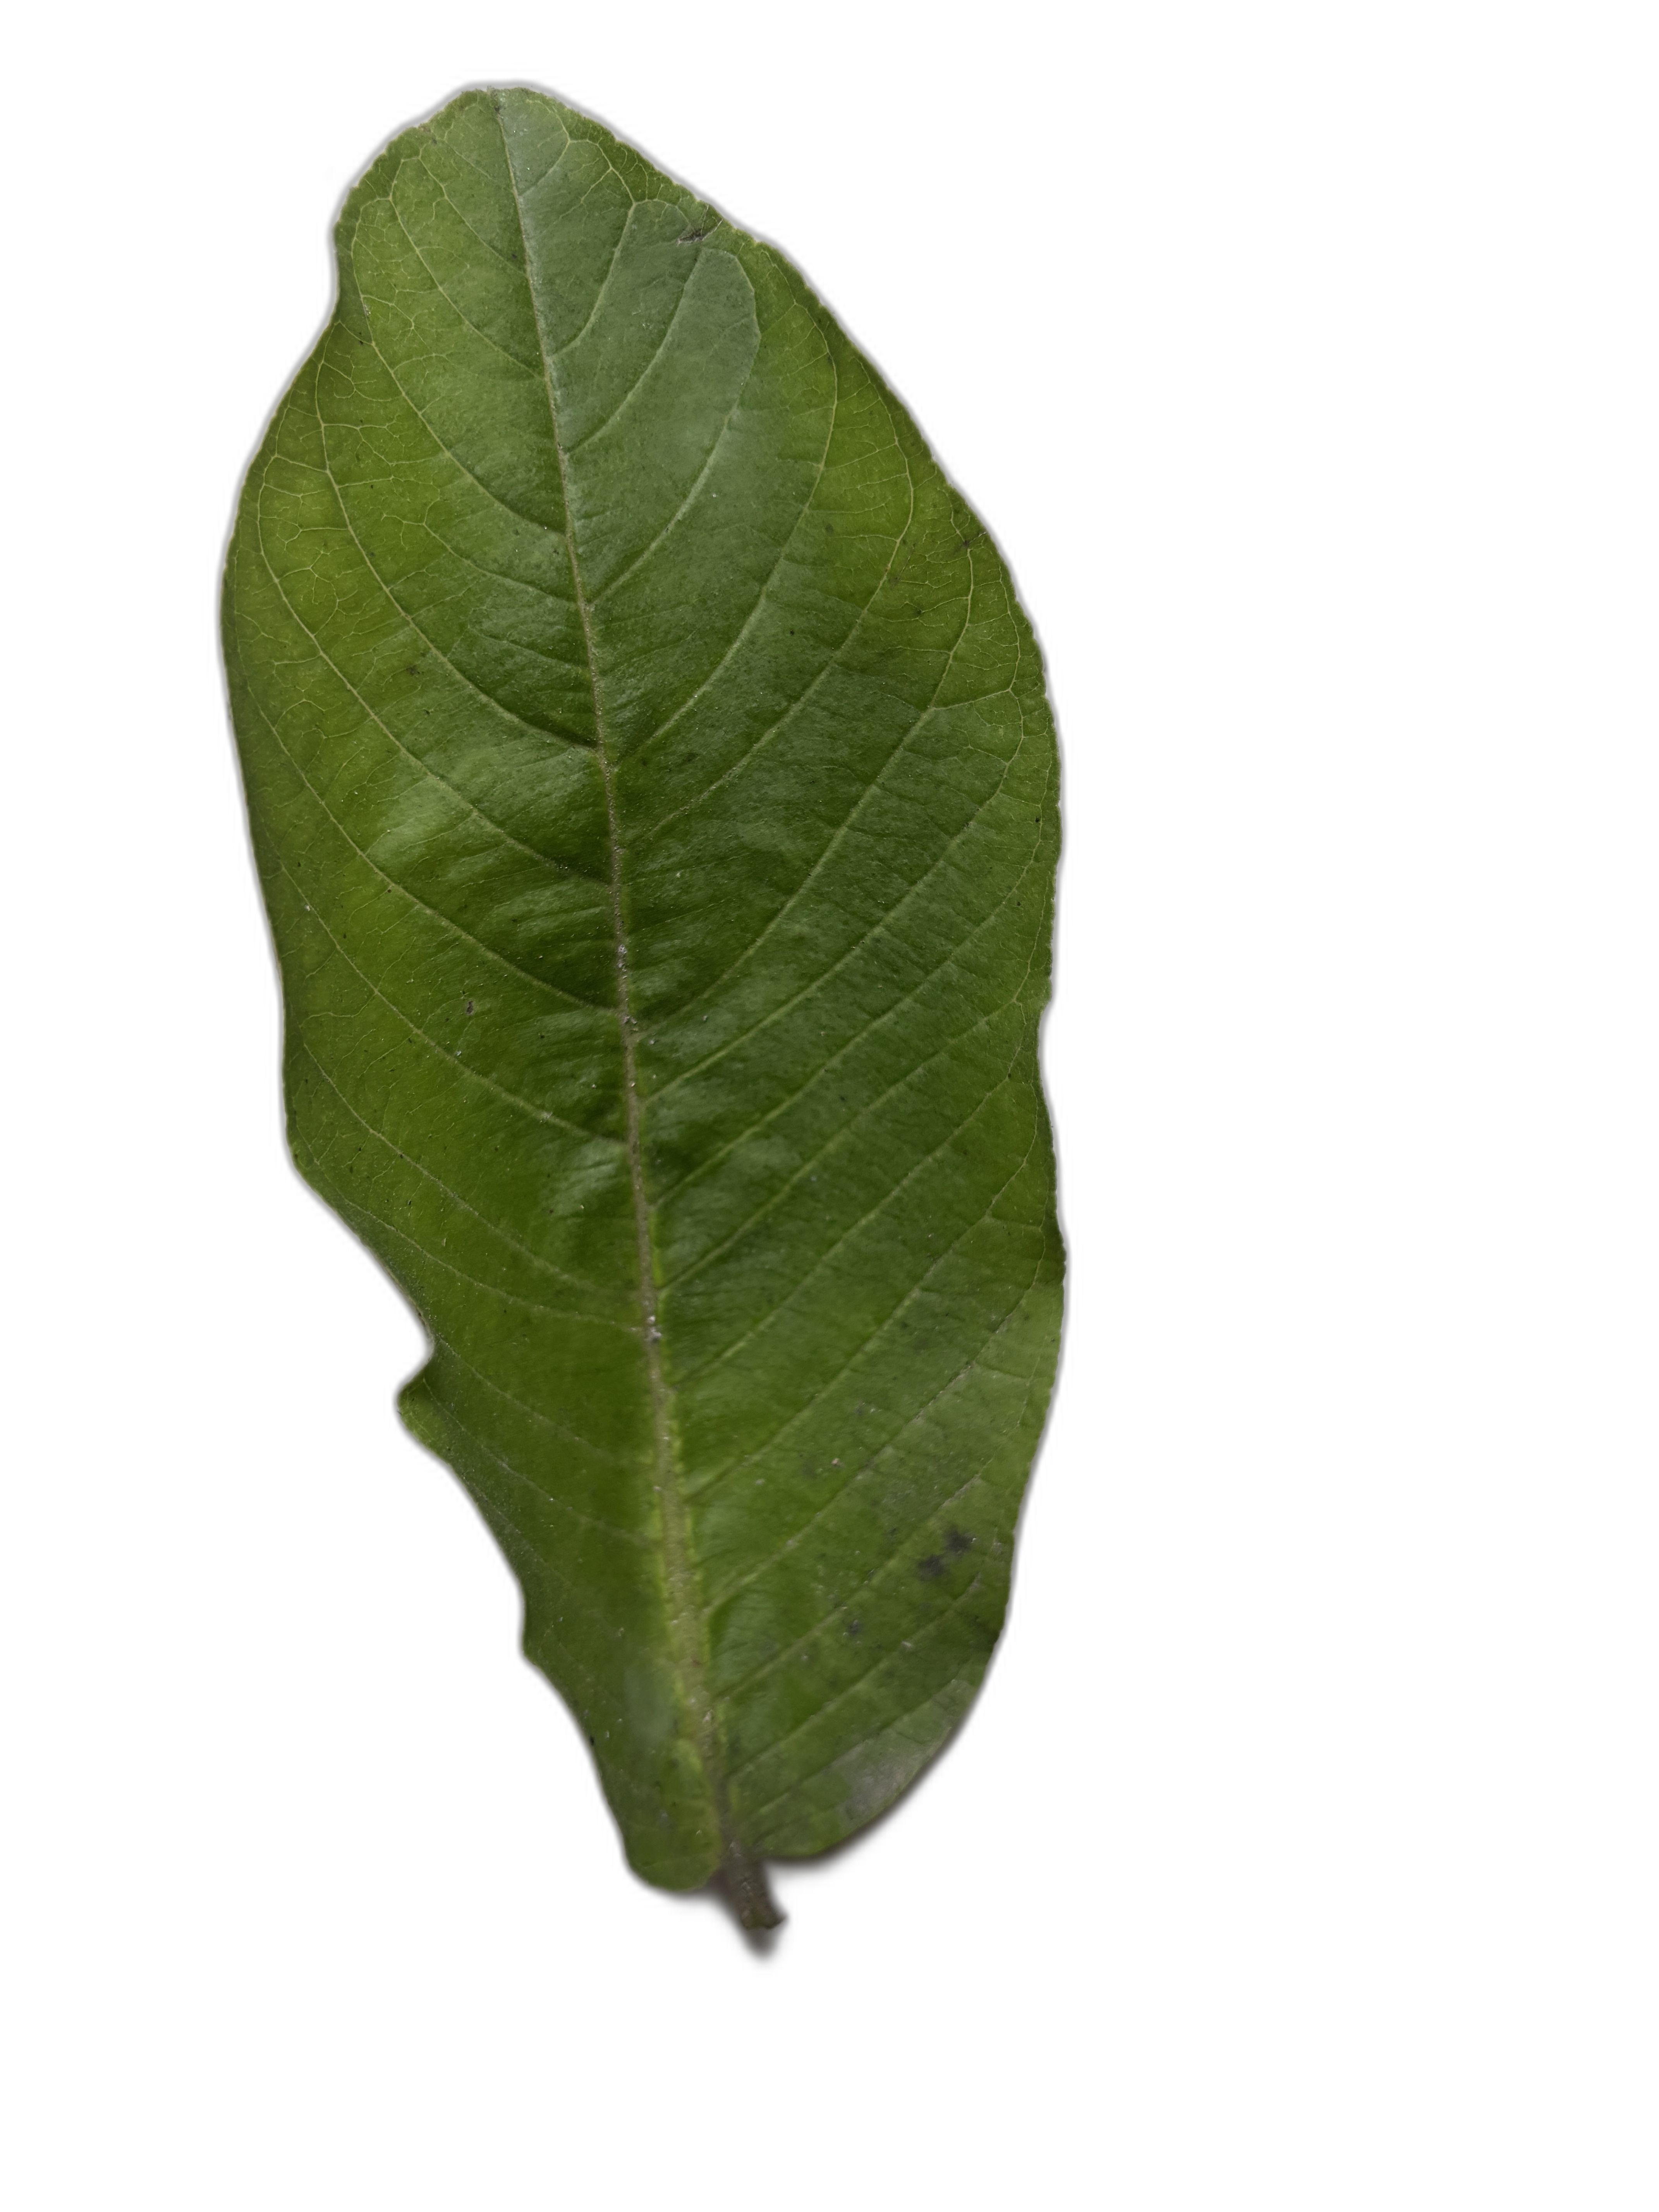
Plant part: leaf
Disease: Healthy